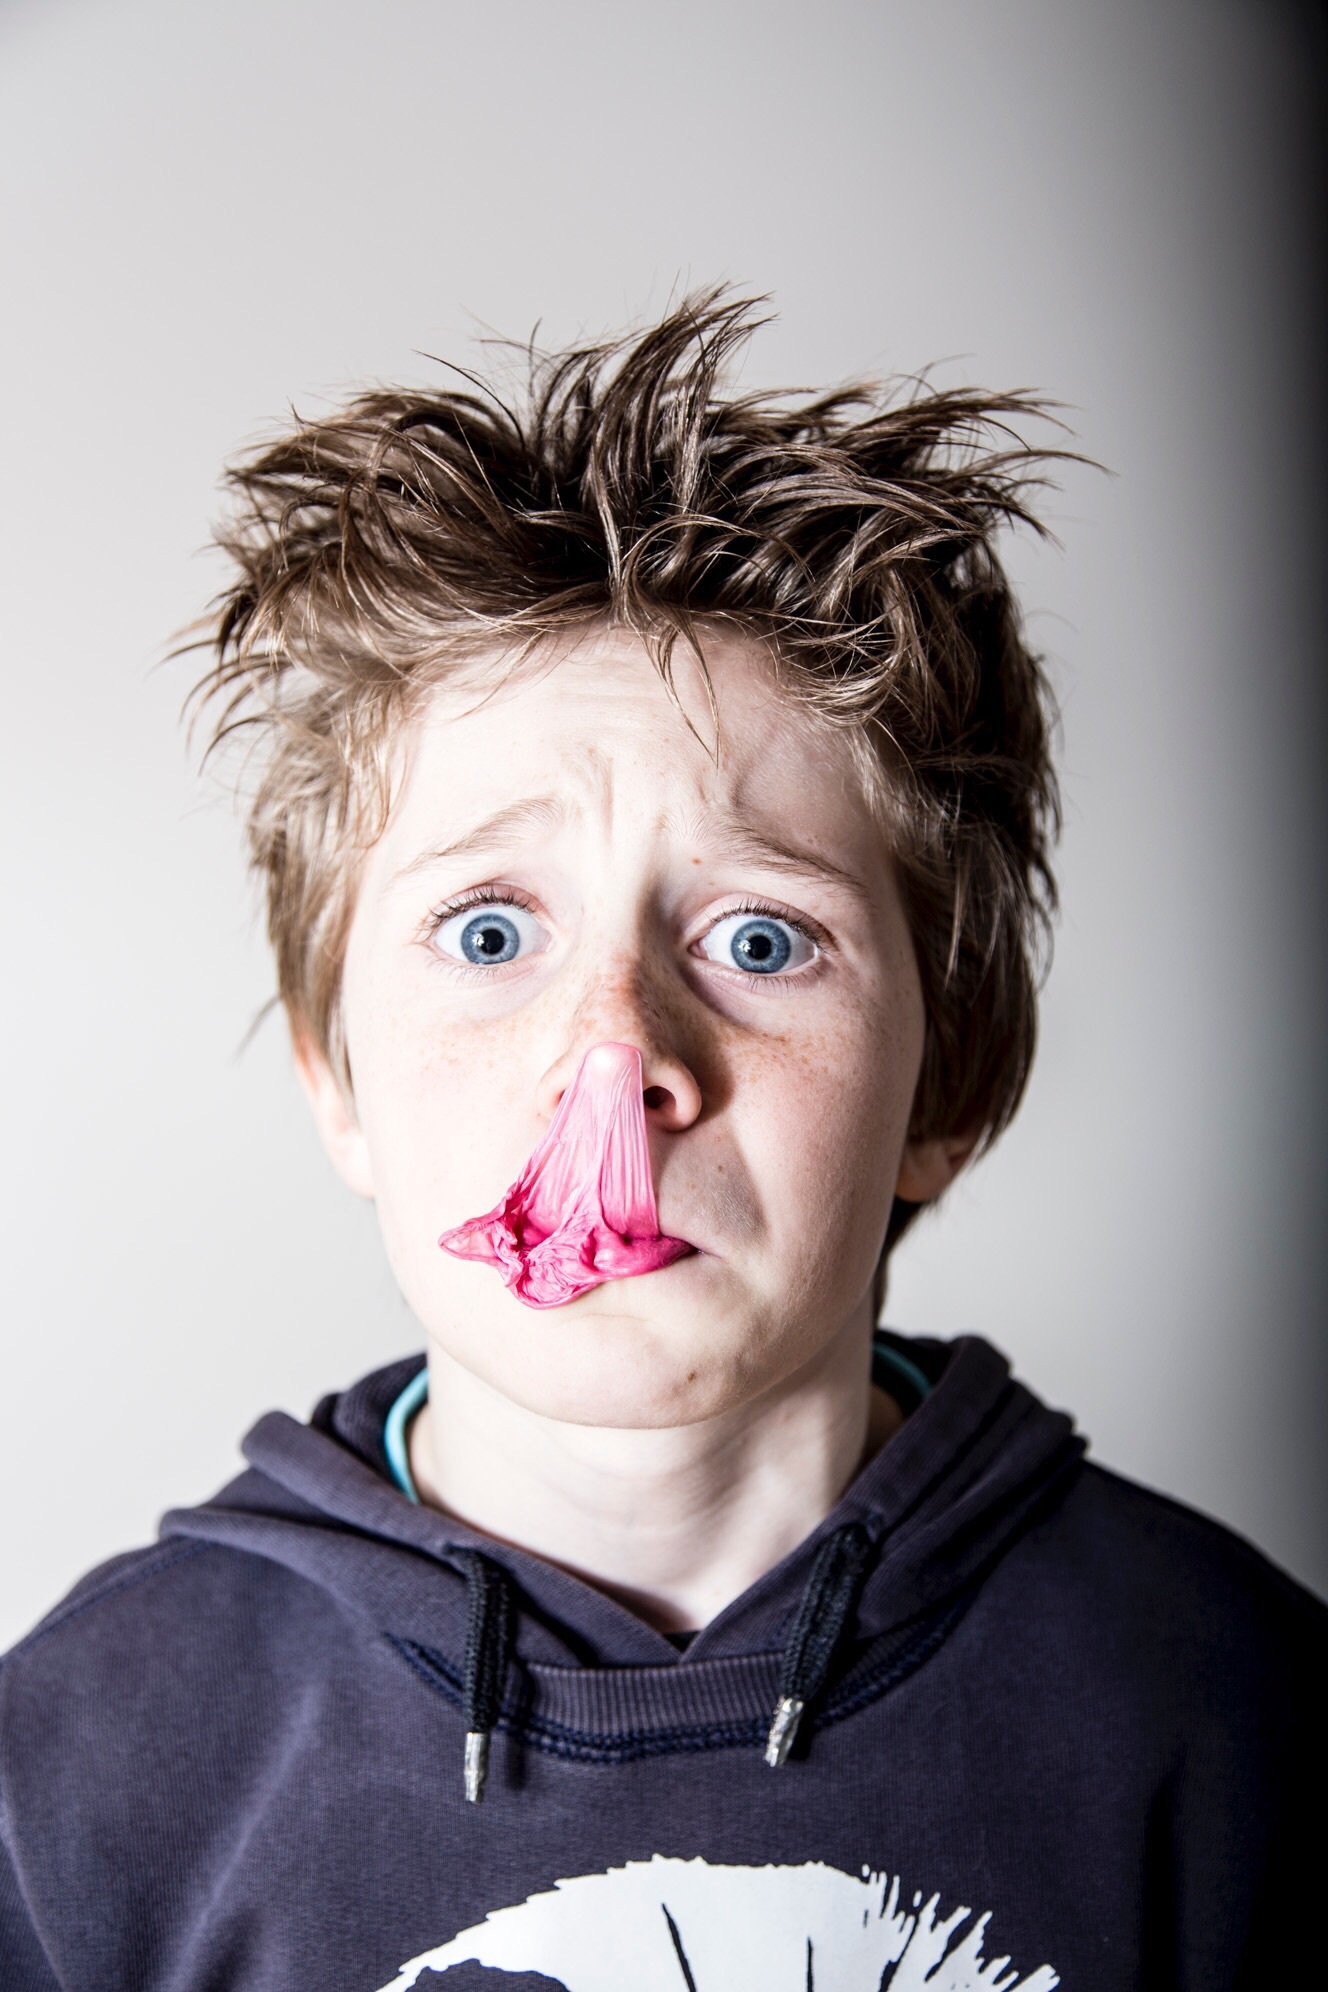
person, hair, photography, boy, male, portrait, model, fashion, blue, black, lady, facial expression, hairstyle, smile, face, sugar, eye, head, moustache, beauty, ouch, photo shoot, chewing gum, portrait photography